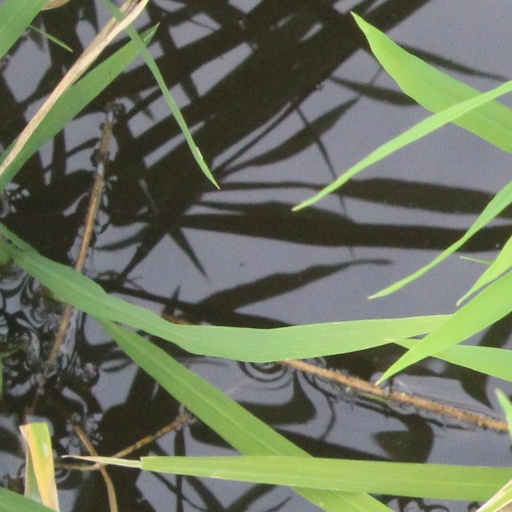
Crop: rice